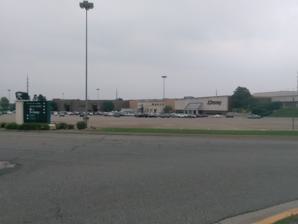
Building: The Crossroads (Portage, Michigan)
Country: United States of America
Year built: 1980
Shopping mall in Portage, Michigan This article is about a shopping center in Michigan. For other shopping centers, see Crossroads Mall (disambiguation) . The Crossroads Location Portage, Michigan , USA Coordinates 42°13′13″N 85°35′39″W / 42.2203°N 85.5943°W / 42.2203; -85.5943 Opening date July 24, 1980 ; 44 years ago ( July 24, 1980 ) Developer Westcor , Dayton-Hudson Corporation Management ] Summit Properties USA Owner Summit Properties USA No. of stores and services 80 No. of anchor tenants 4 (2 open, 2 vacant) Total retail floor area 769,801 square feet (71,516.9 m 2 ) No. of floors 2 Parking 4006 Public transit access Metro Transit Website www .thecrossroadsmall .com The Crossroads is a shopping mall located in Portage, Michigan . The mall features 100 stores and a food court . The anchor stores are JCPenney and Macy's . There are 2 vacant anchor stores that were once Sears and Burlington (previously Mervyn's). The Crossroads Mall had been owned by Brookfield Properties (and predecessor General Growth Properties) from 1999 until its sale to Kohan Retail Investment Group in January 2022. In September of 2024, Summit Properties USA became the new owners and managers of the mall. https://www.summit-us.com/properties/the-crossroads-mall History JCPenney court in the mall in 2023 The Crossroads Mall opened in Portage, Michigan, in 1980. At the time, it was the only two-level mall in Michigan outside Metro Detroit . JCPenney and Hudson's were the first two anchor stores, with Sears opening in 1982. Westcor built the mall in association with the Dayton-Hudson Corporation, which owned the Hudson's chain at the time. The mall was built on South Westnedge Avenue south of Interstate 94 . Tenants on opening day included Arby's , Casual Corner , Claire's , County Seat , B. Dalton , Hickory Farms , Kinney Shoes , and Consumer Value Stores . Mervyns was later added as a fourth anchor, opening in 1989. General Growth Properties acquired the mall in 1999, and a food court was added in the early 2000s. Hudson's was renamed Marshall Field's in 2001, and subsequently became Macy's in September 2006. Mervyns closed in early 2006 along with the rest of the chain's Michigan stores, and Burlington Coat Factory opened its first Kalamazoo store in the space vacated by Mervyn's. On November 10, 2019, Sears closed. In 2021 Burlington Coat relocated to the former Value City Furniture at the Maple Hill Pavilion in Kalamazoo. The mall was purchased for $25 million in January 2022 by the Kohan Retail Investment Group . References